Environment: real
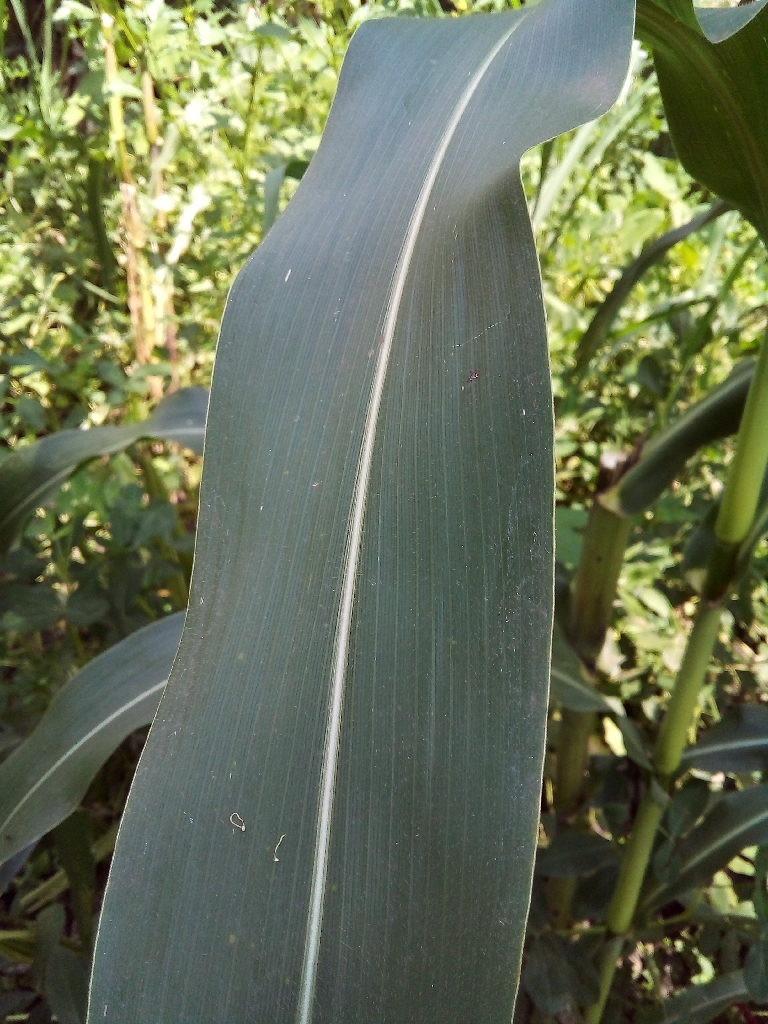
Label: healthy